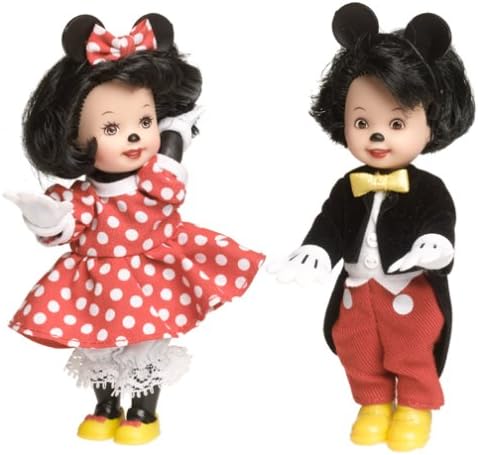
Barbie Disney Tommy & Kelly Dressed As Mickey & Minnie Collector Edition (2002)
Category: Toys & Games
This nostalgic tribute to the wonderful days of the original Mickey and Minnie Mouse is inspired by their first cartoon movie, Steamboat Willie. Tommyâ„ doll wears Mickey's memorable attire of red pants and black tuxedo jacket with tails. Kelly doll as Minnie is adorable in her traditional red and white polka dot dress with white pantaloons. Painted with little mouse noses, both adorable dolls wear mouse ears and mittens.
Features: Edition: Collector Edition | Collection: Kelly & Tommyâ„ Collectibles | Release Date: 6/1/2002 | Barbie